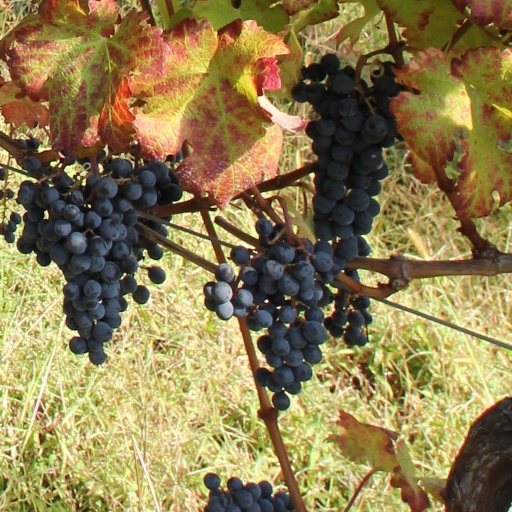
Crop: grape